Rijssen

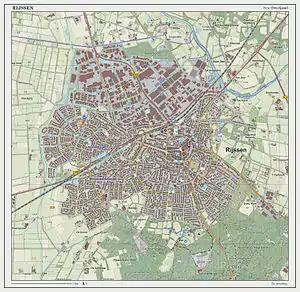
Topographic map of Rijssen, as of June 2014

Rijssen (Sallands: ) is a city in the Dutch province of Overijssel. It is part of Rijssen-Holten, one of thirteen municipalities in Twente. It has almost 28,000 inhabitants. The economy of Rijssen relies mostly on commerce and construction and transport companies.